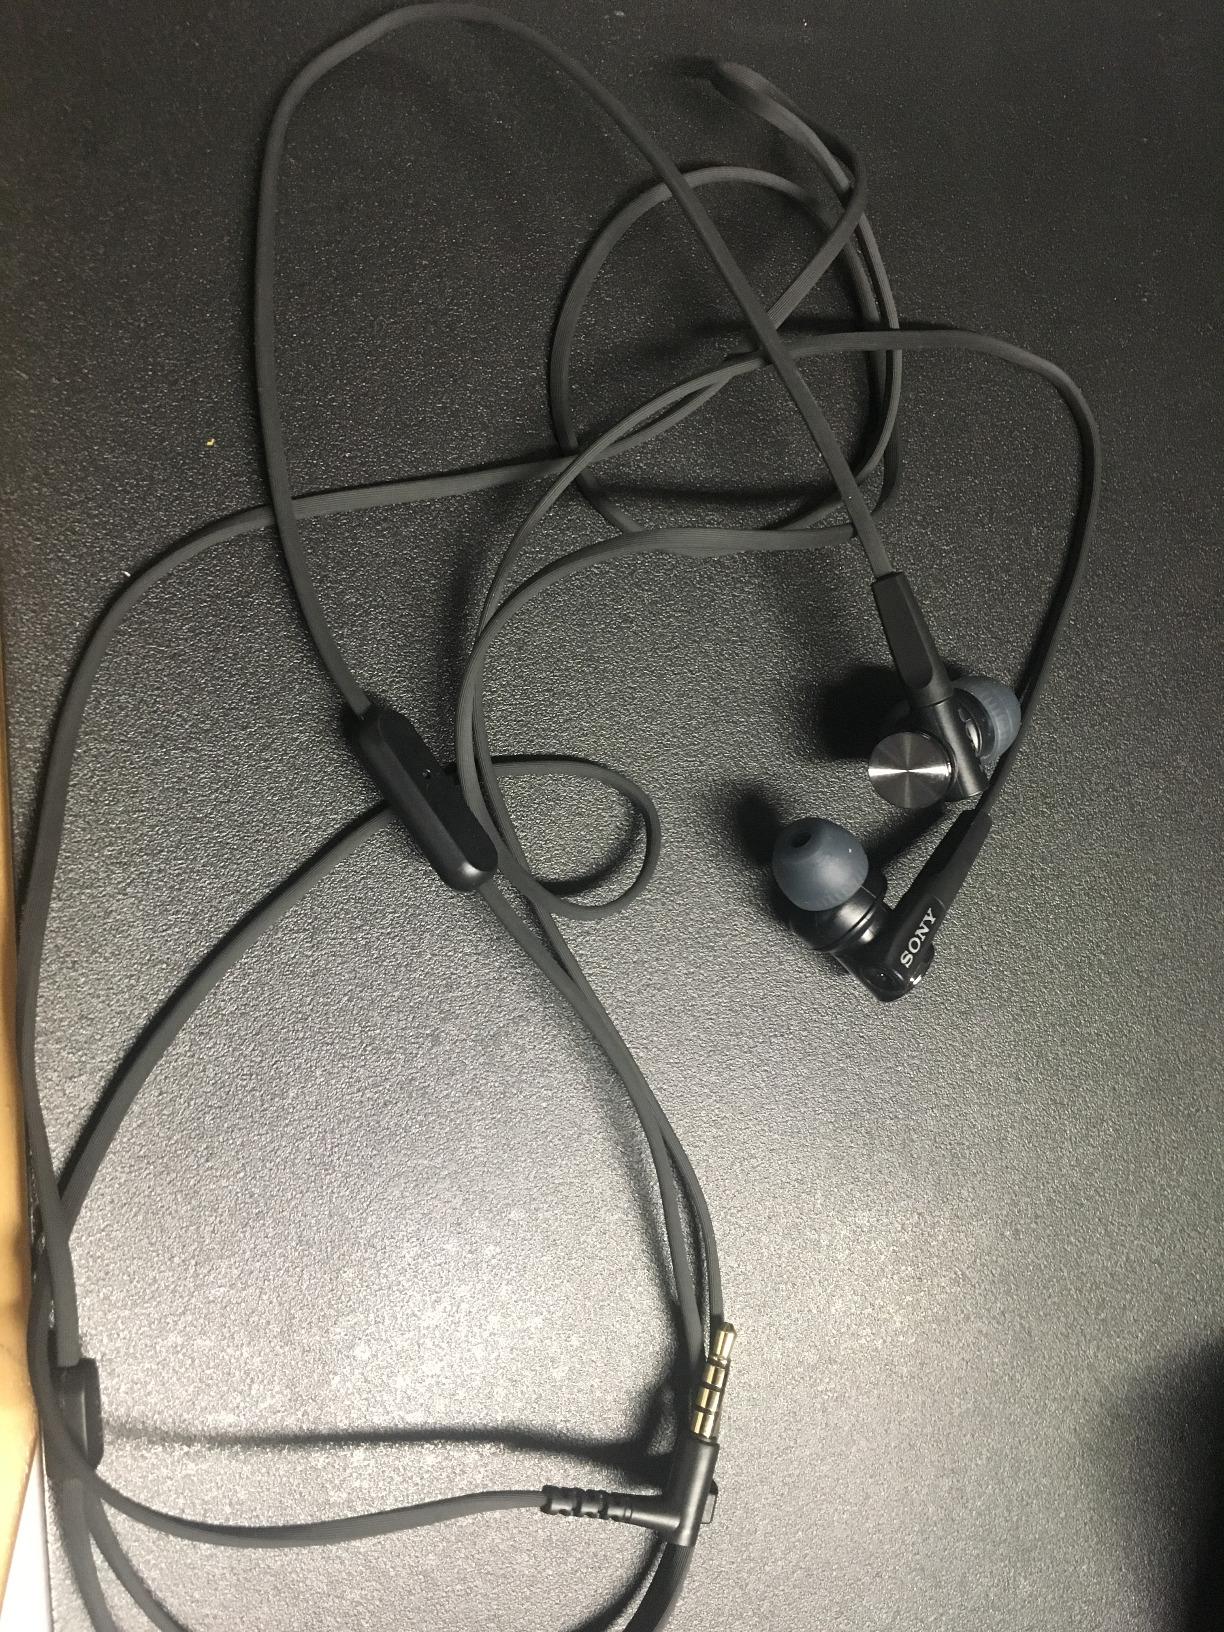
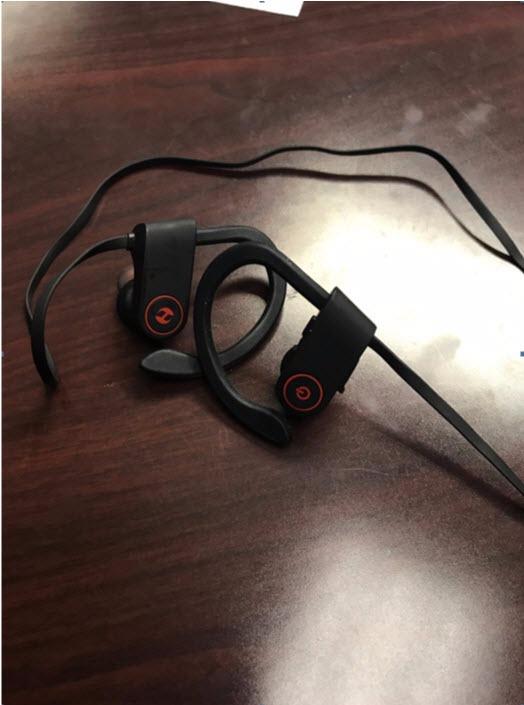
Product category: headphones
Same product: no